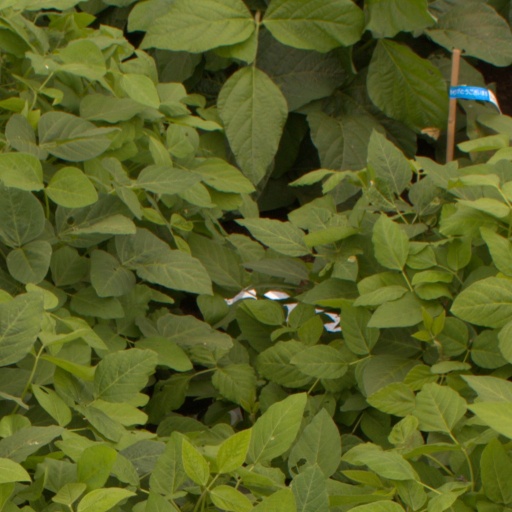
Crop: soybean